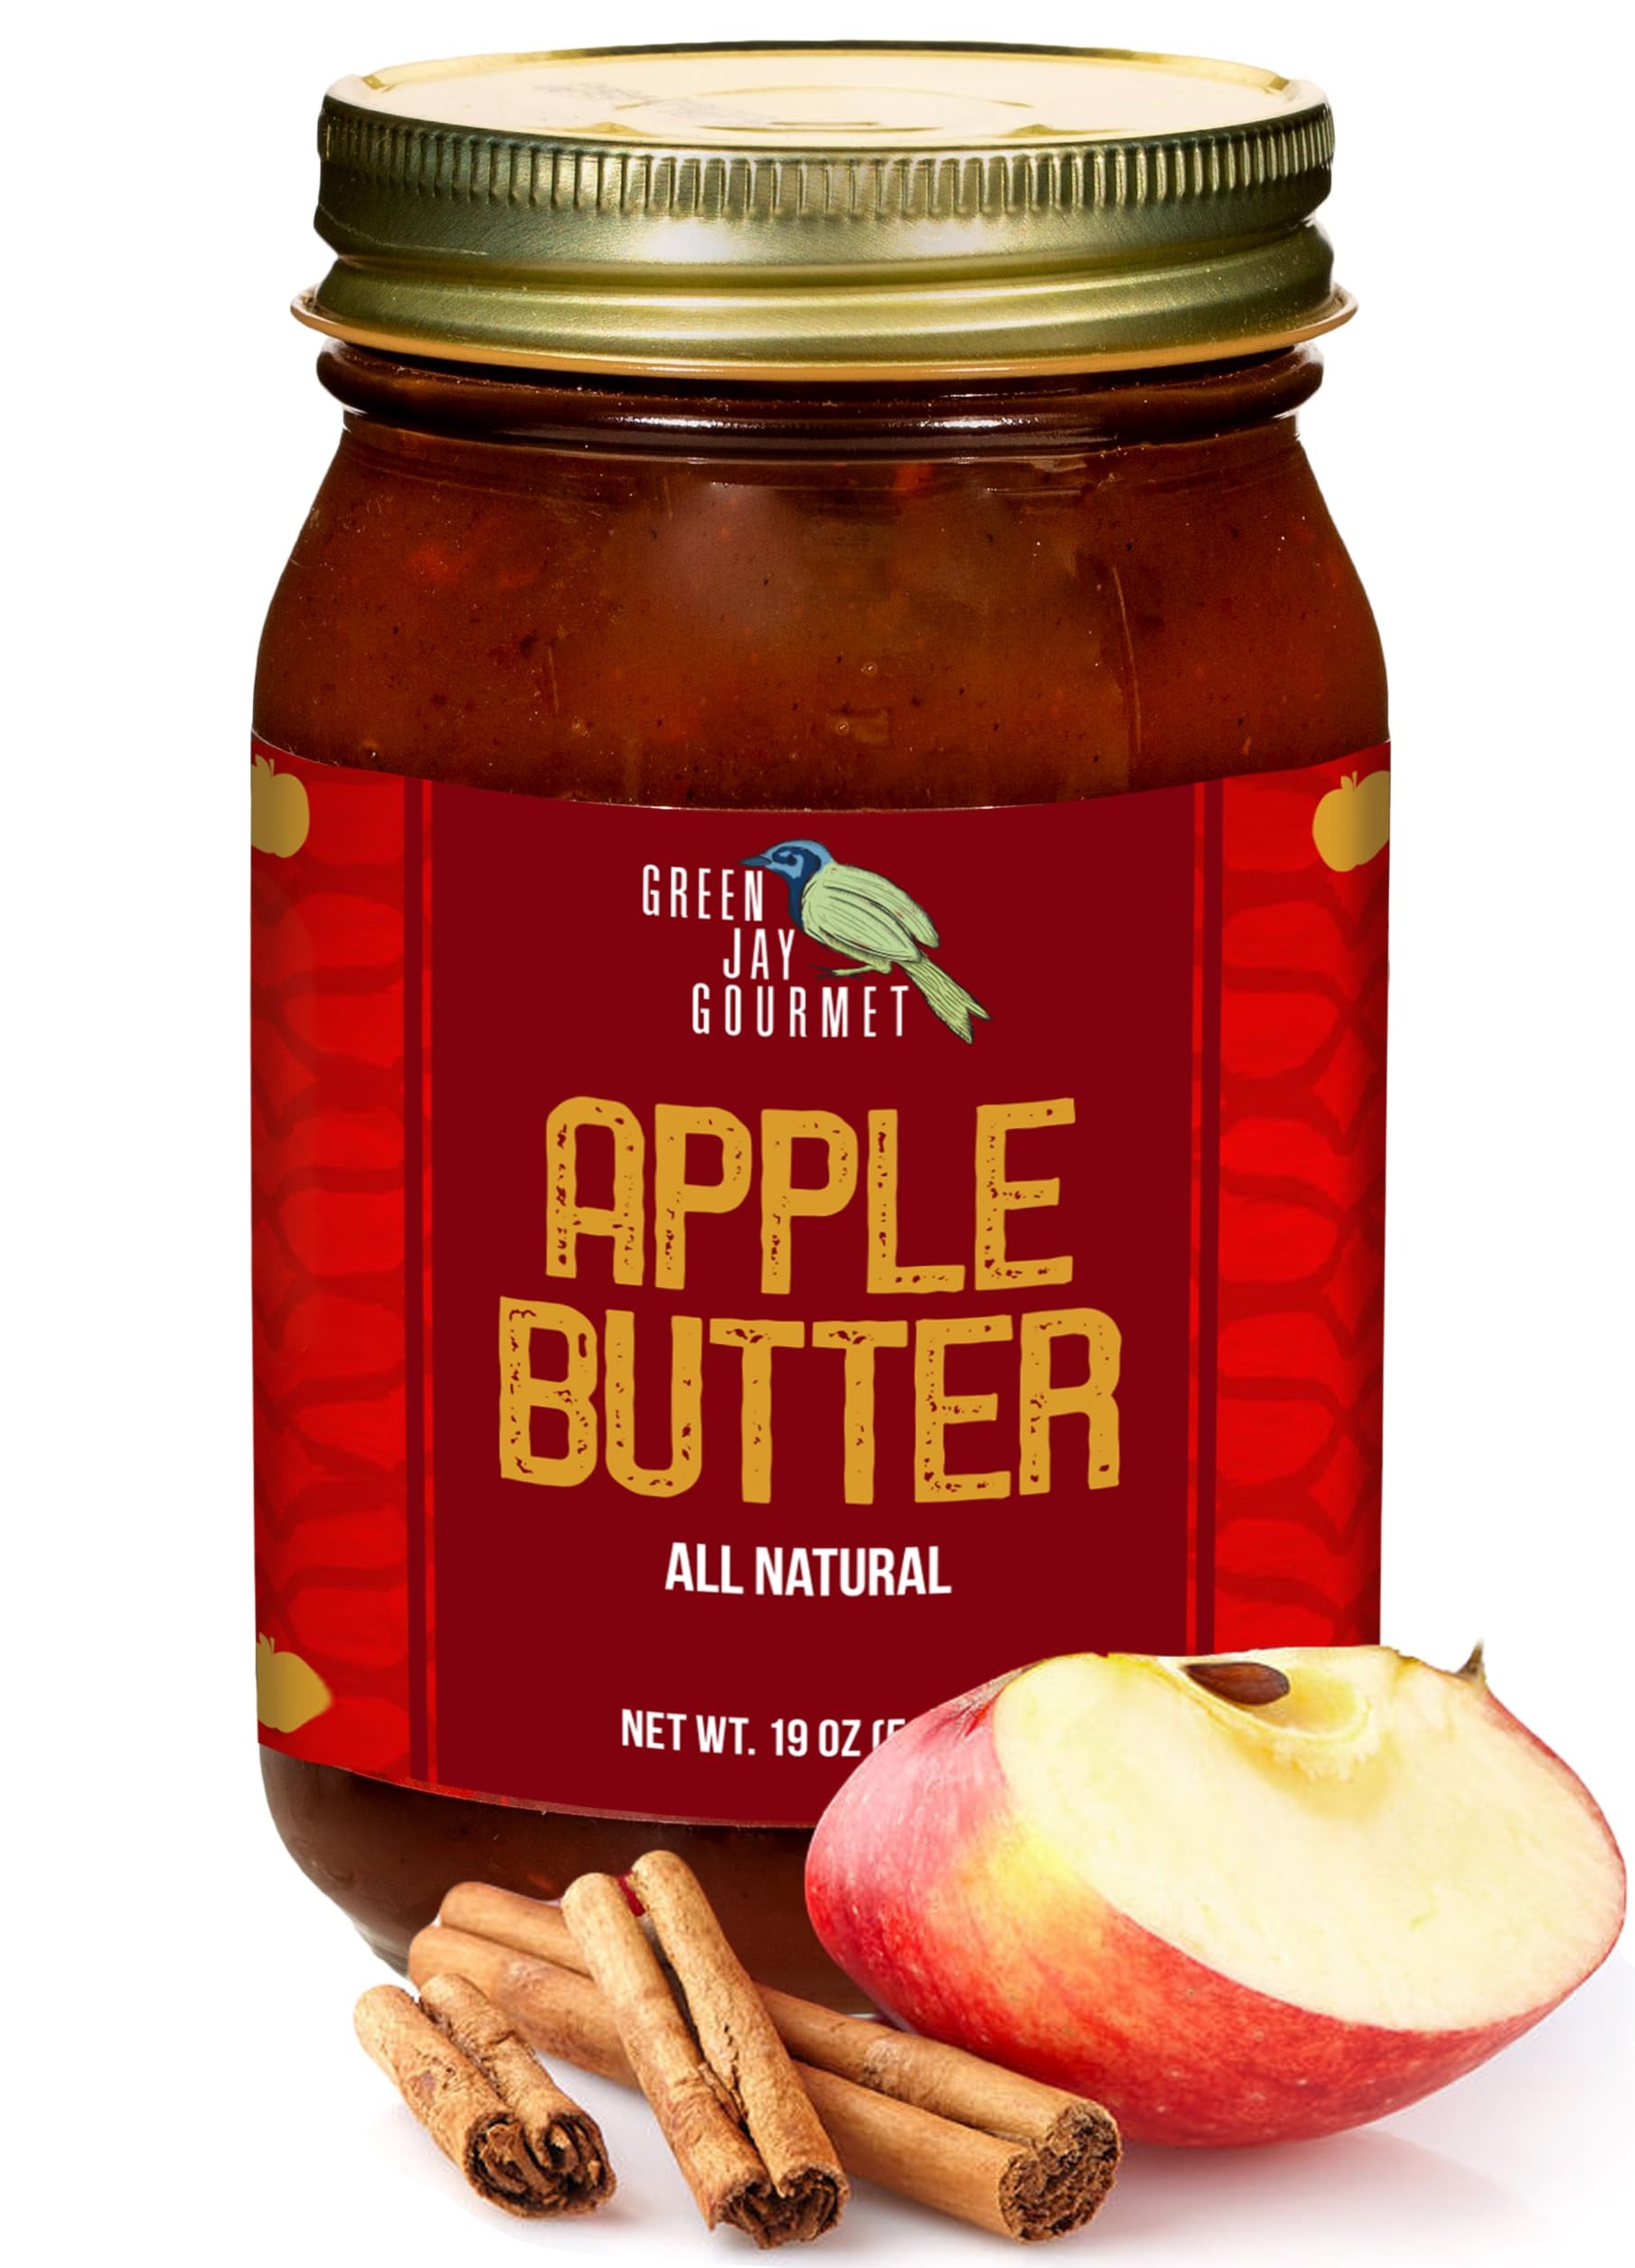
Item Name: Green Jay Gourmet Apple Butter - All-Natural, Gluten-Free Fruit Spread - Apple Spread with Apples, Cinnamon & Spices - Gourmet Fruit Butter - No Corn Syrup, Preservatives or Trans-Fats - 19 Ounces
Bullet Point 1: THE BETTER BUTTER: Green Jay Gourmet Fruit Butters bring to you the familiar, comforting butter experience with a whole lot of fruity, spicy flavors you won’t find elsewhere; Fruit spreads that can deliciously replace the same-old, boring butter
Bullet Point 2: A NEW WAY TO EXPERIENCE APPLES: If you like apples & enjoy creative flavor combinations, you’re going to love Green Jay Gourmet Apple Butter; Creamy, fruity, gourmet apple spread with a hint of cinnamon & secret spices
Bullet Point 3: ALL-NATURAL, GLUTEN FREE: All Green Jay Gourmet Fruit Butter flavors use all-natural, real food ingredients; Naturally gluten-free, trans-fat free; Our Fruit Butters & Fruit Spreads contain no corn syrup, preservatives or MSG; Contains sugar
Bullet Point 4: FOR YOU, NOTHING BUT THE BEST: Like all our products, Green Jay Gourmet Fruit Butter & Fruit Spread varieties are made from responsibly sourced, premium ingredients; Cooked carefully in small batches; Apple Butter made in the USA
Bullet Point 5: BUTTER YOUR FAVORITE FOODS UP: Apple Butter, with its rich flavor profile, is a perfect addition to your favorite sweet & savory foods, from crumble cakes & smoked ribs to paninis & omelettes; Click ‘Add to Cart’ to order a 19 oz. jar right away
Product Description: Made with premium, juicy apples & laced with hints of cinnamon & secret spices, Green Jay Gourmet Apple Butter is just about as delicious as fruit spreads or fruit butters can get. The rich, fruity, spicy flavor profile is made even more luxurious with its creamy texture. One word - irresistible.
Value: 19.0
Unit: Ounce

Price: 24.5